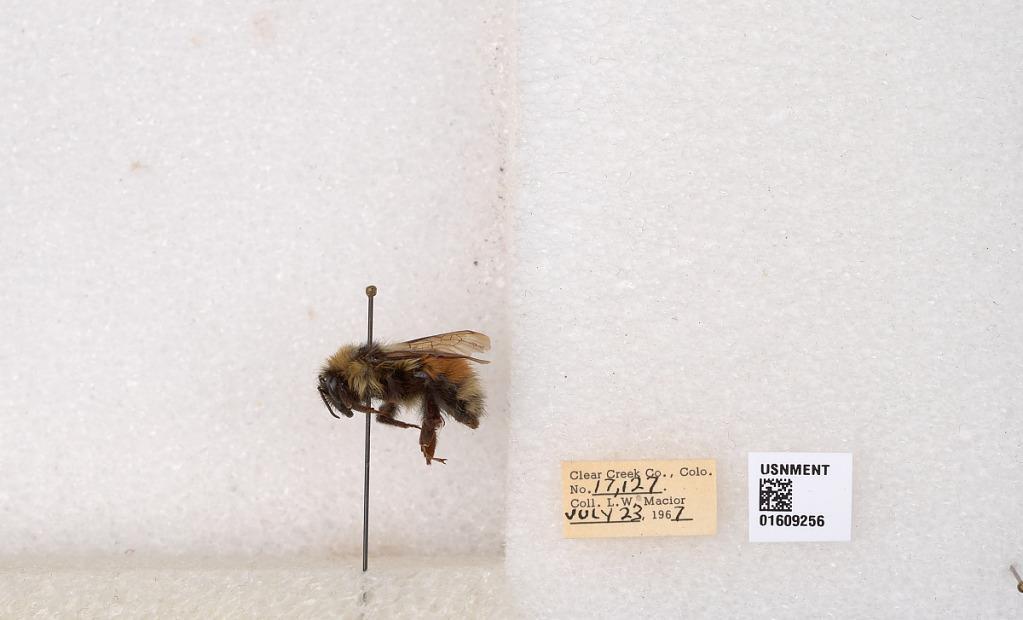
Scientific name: Bombus (Pyrobombus) sylvicola Kirby
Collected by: L. Macior
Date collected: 1967-7-23
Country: United States
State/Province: Colorado
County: Clear Creek
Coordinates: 39.6856, -105.645